Hercules: The Legendary Journeys

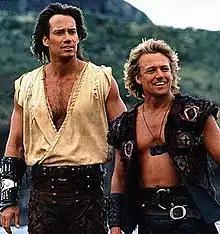
Kevin Sorbo as Hercules (left) and Michael Hurst as Iolaus

The series is set in a fantasy version of ancient Greece not precisely located in historical time. The show also has a mixture of Oriental, Egyptian and Medieval elements in various episodes. The series stars Kevin Sorbo as Hercules and regularly features Michael Hurst as his sidekick Iolaus. Rotating as Hercules' other regular companion, particularly in earlier seasons, is Salmoneus (Robert Trebor), a wheeler-dealer ever looking to make a quick drachma.